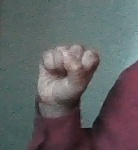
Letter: saad